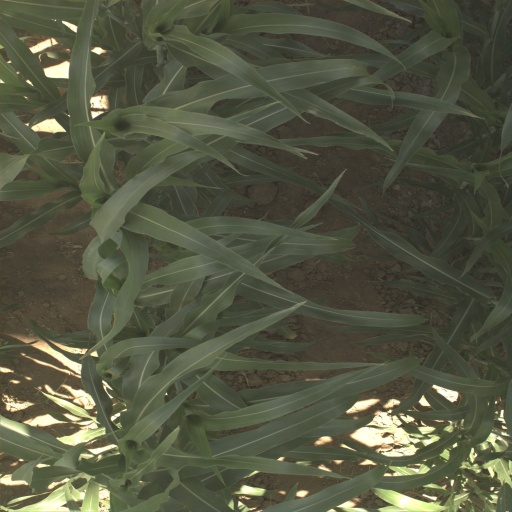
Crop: sorghum